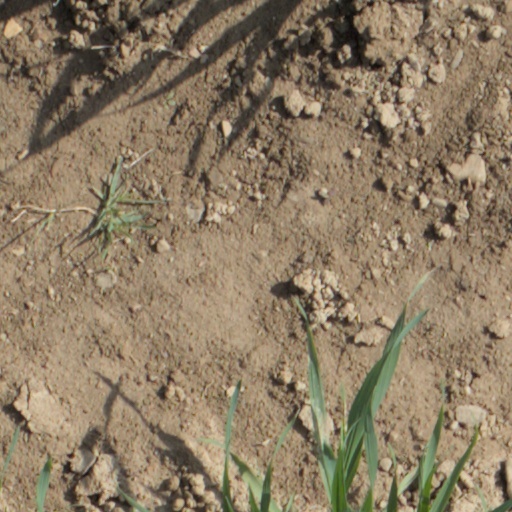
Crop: wheat